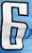
Number: 6